Ilocano people

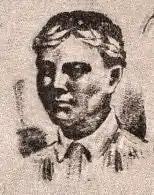
Pedro Bucaneg the Father of Ilocano literature

Later, General J. Franklin Bell adopted a strategy of concentrating civilians in town centers to cut off resources to the guerrillas. American forces also enlisted Igorot tribesmen, who captured Filipino fighters in exchange for rewards. Despite these aggressive tactics, Ilocano forces continued to resist, engaging in battles such as the skirmishes in Parparia and Mount Simminublan, where they inflicted significant casualties on American troops.